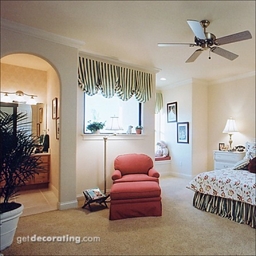
Room type: bedroom